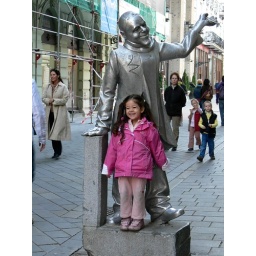
little girl in street